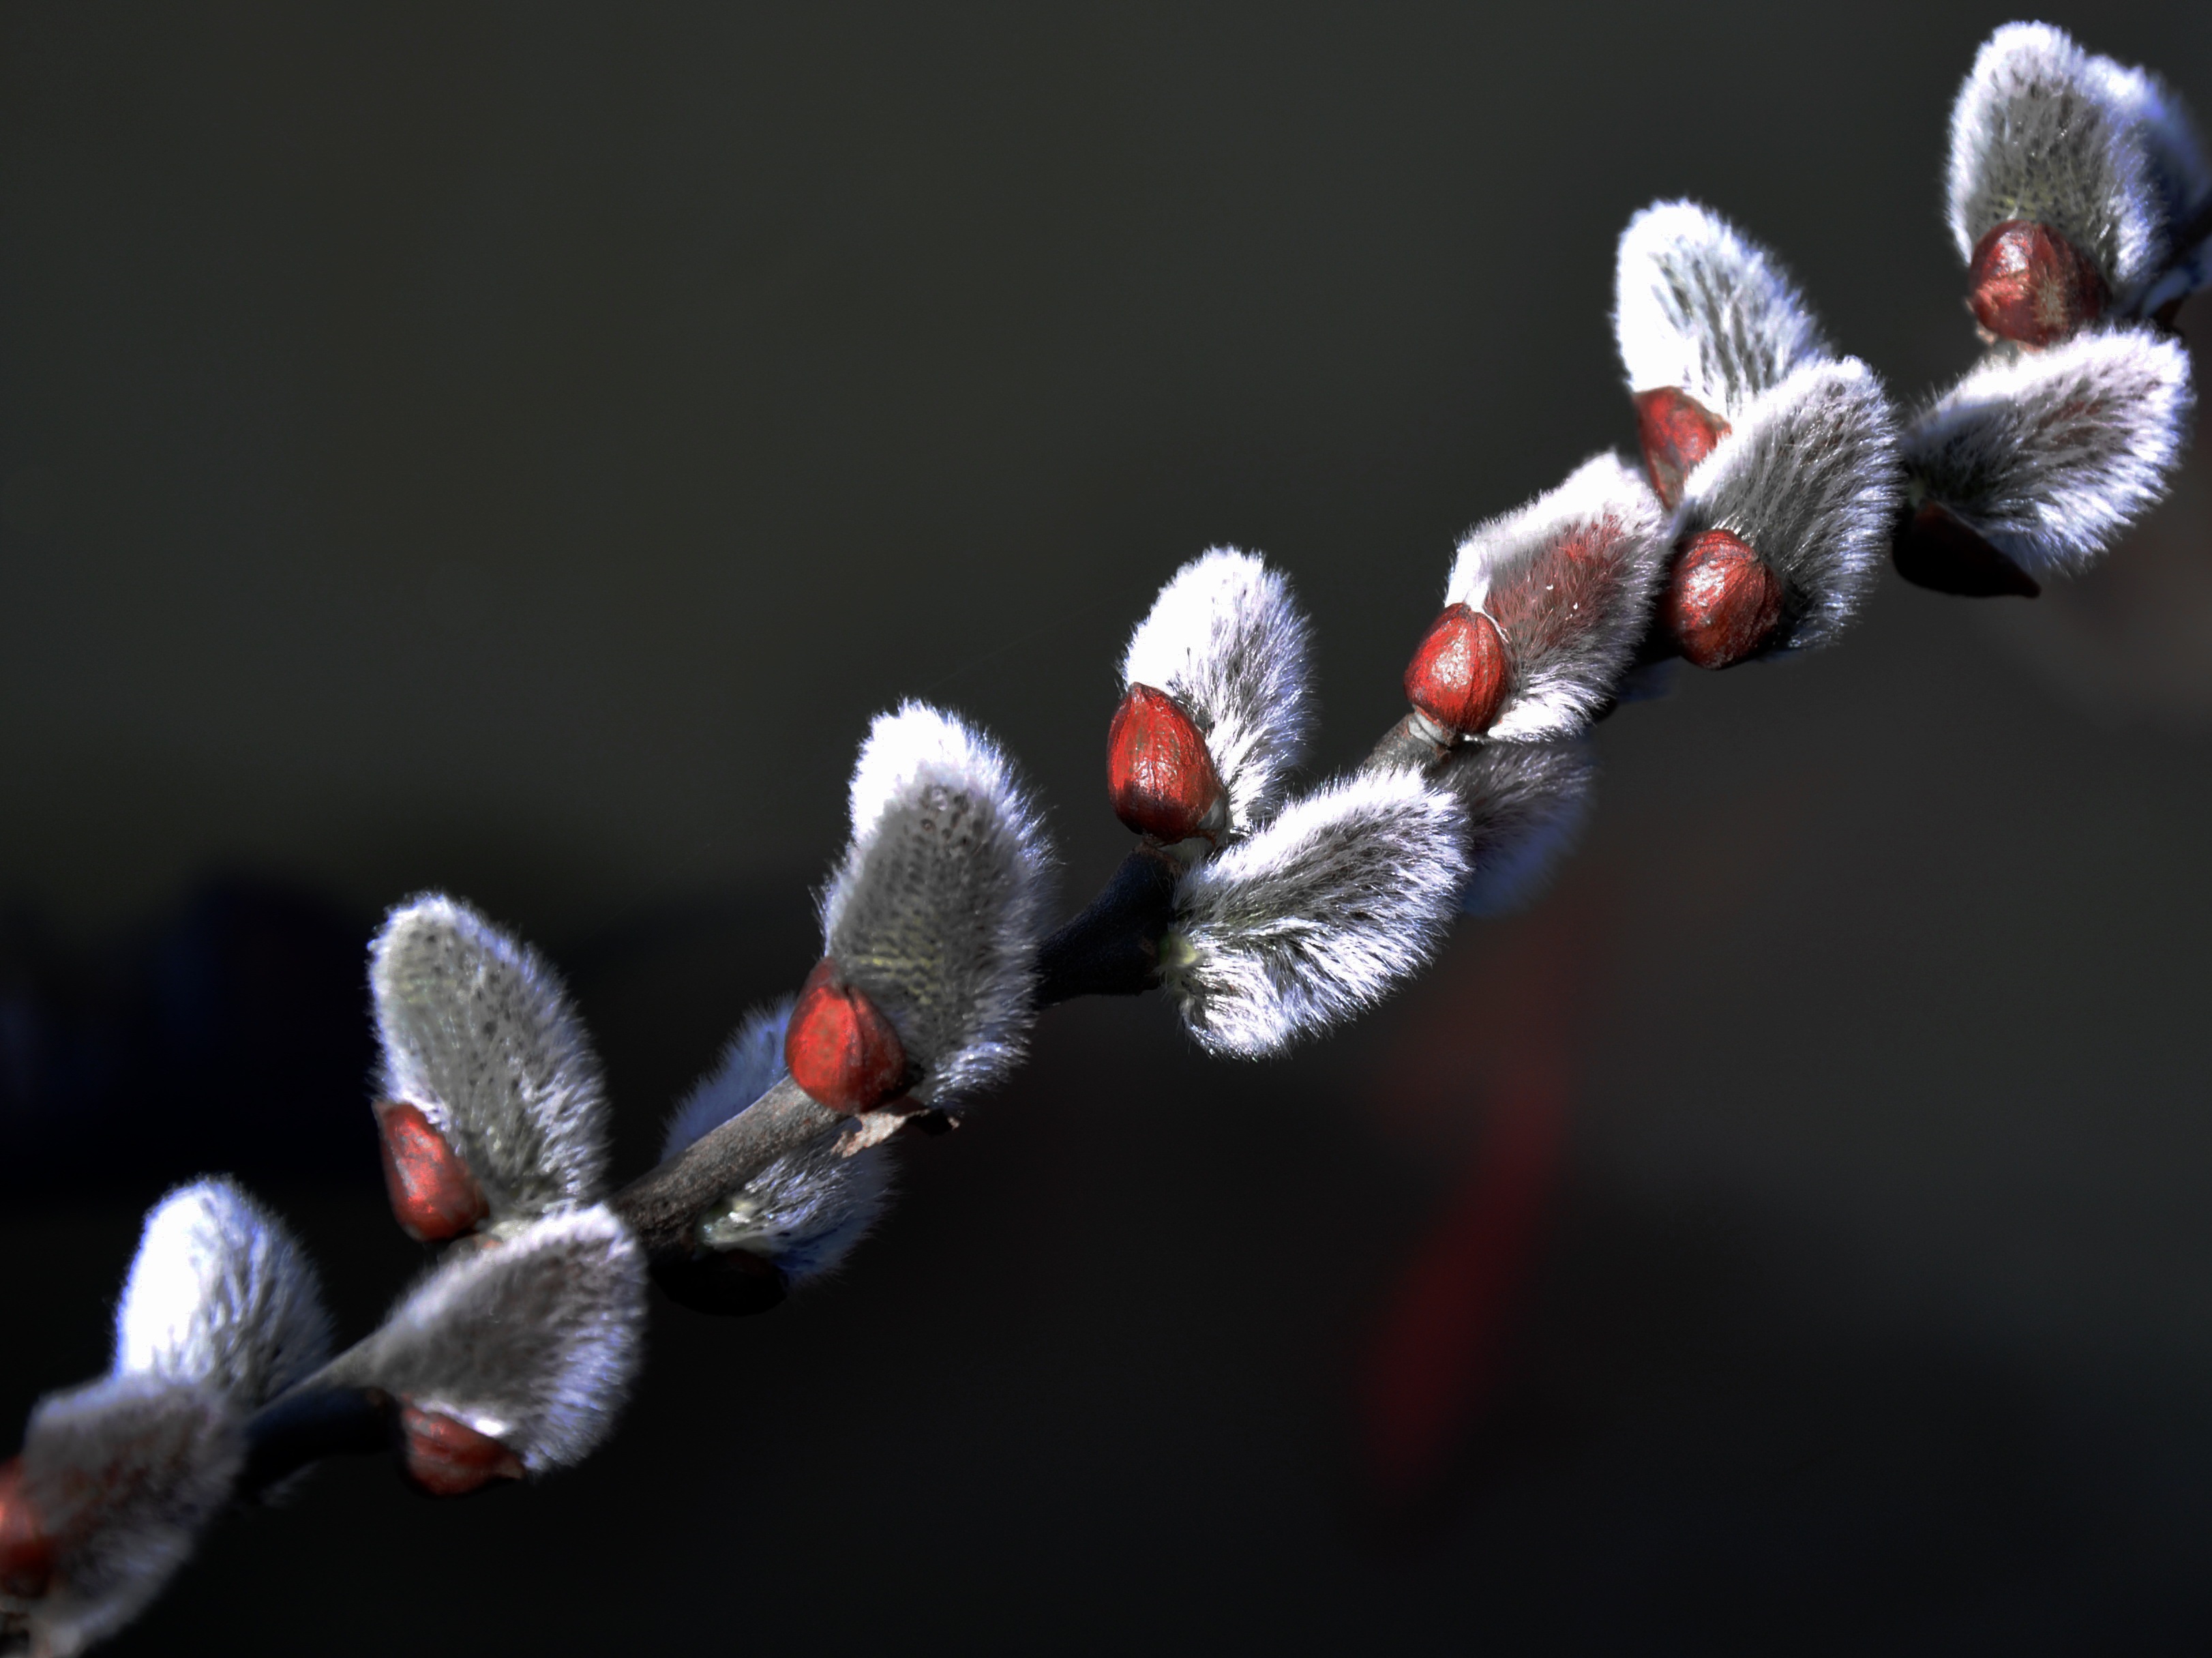
tree, nature, branch, blossom, plant, photography, leaf, flower, petal, frost, spring, red, flora, twig, close up, bud, macro photography, barka